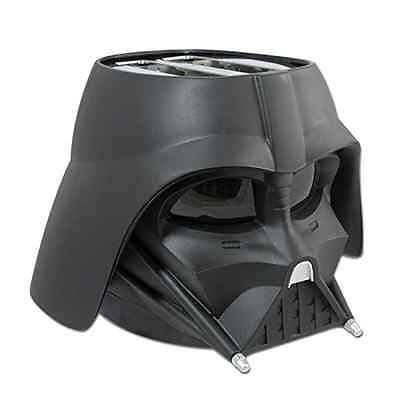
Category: toaster